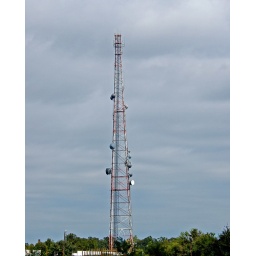
No dog stuff happening, let's get in some tower shots.